48th Fighter Wing

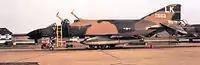
McDonnell F-4D Phantom II, serial 66-7563, of the 493d TFS, 1972. Note the "LK" tailcode and tri-color fin cap.

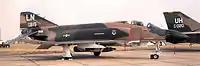
McDonnell F-4D Phantom II serial 65-0615, 492d Tactical Fighter Squadron (blue fin tip), 48th TFW, tail-code 'LN', 4th July 1976

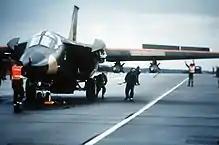
A 48th Tactical Fighter Wing F-111F being prepared for takeoff on 14 April 1986 at RAF Lakenheath

On 15 January 1960, the F-100s of the 48TFW arrived at RAF Lakenheath. The tactical components of the 48th TFW upon arrival at Lakenheath were 492d, 493d and 494th Fighter Squadrons.